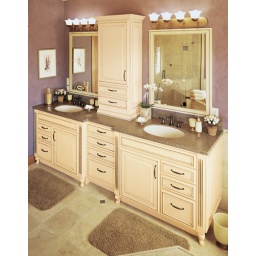
This bath cabinetry was created with the Glen Cove door style in Maple finished in Eggnog with Chocolate glaze.